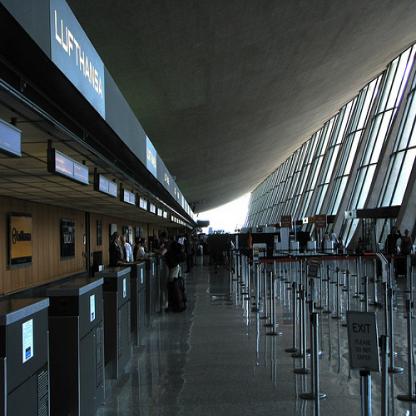
Scene: Indoor